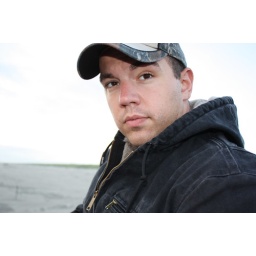
sitting in the back of the truck on the beach.